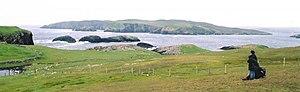
Vaila est une île des Shetland.